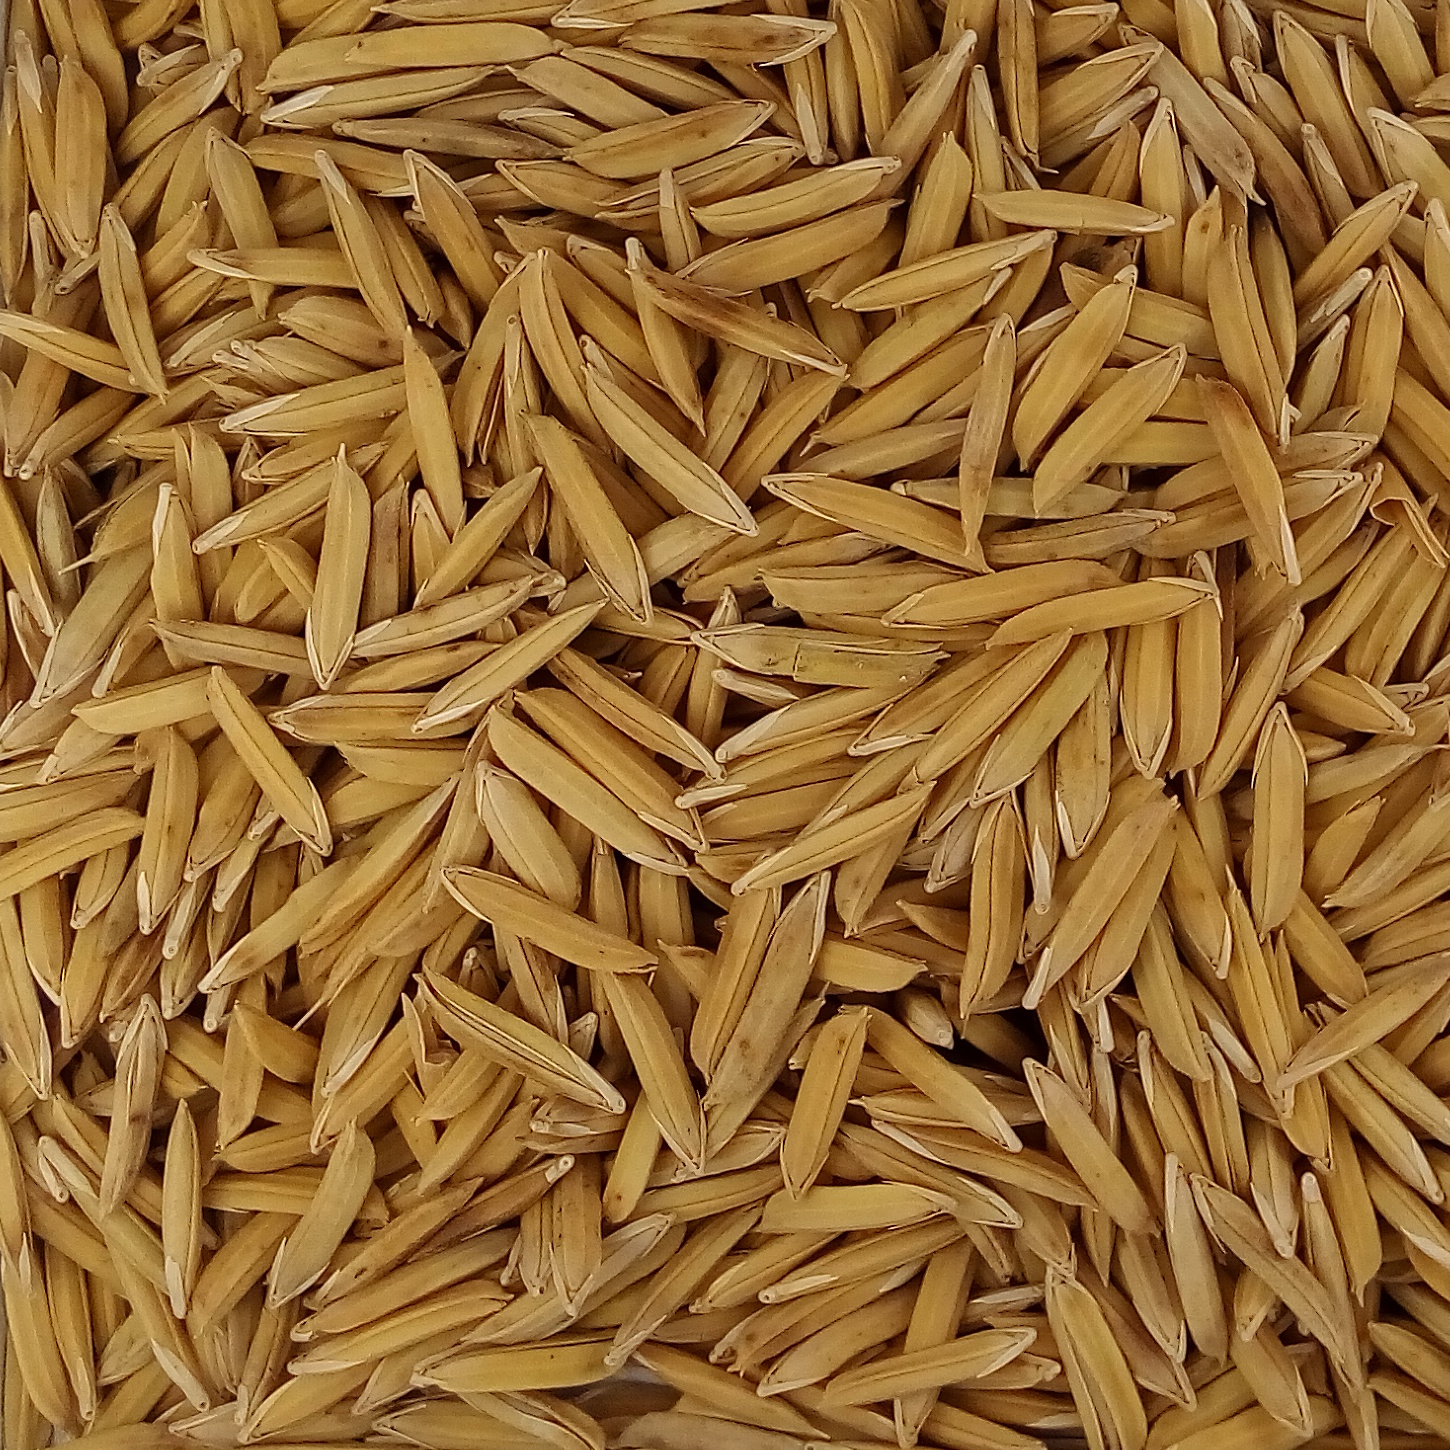
Rice seed variety: 1121